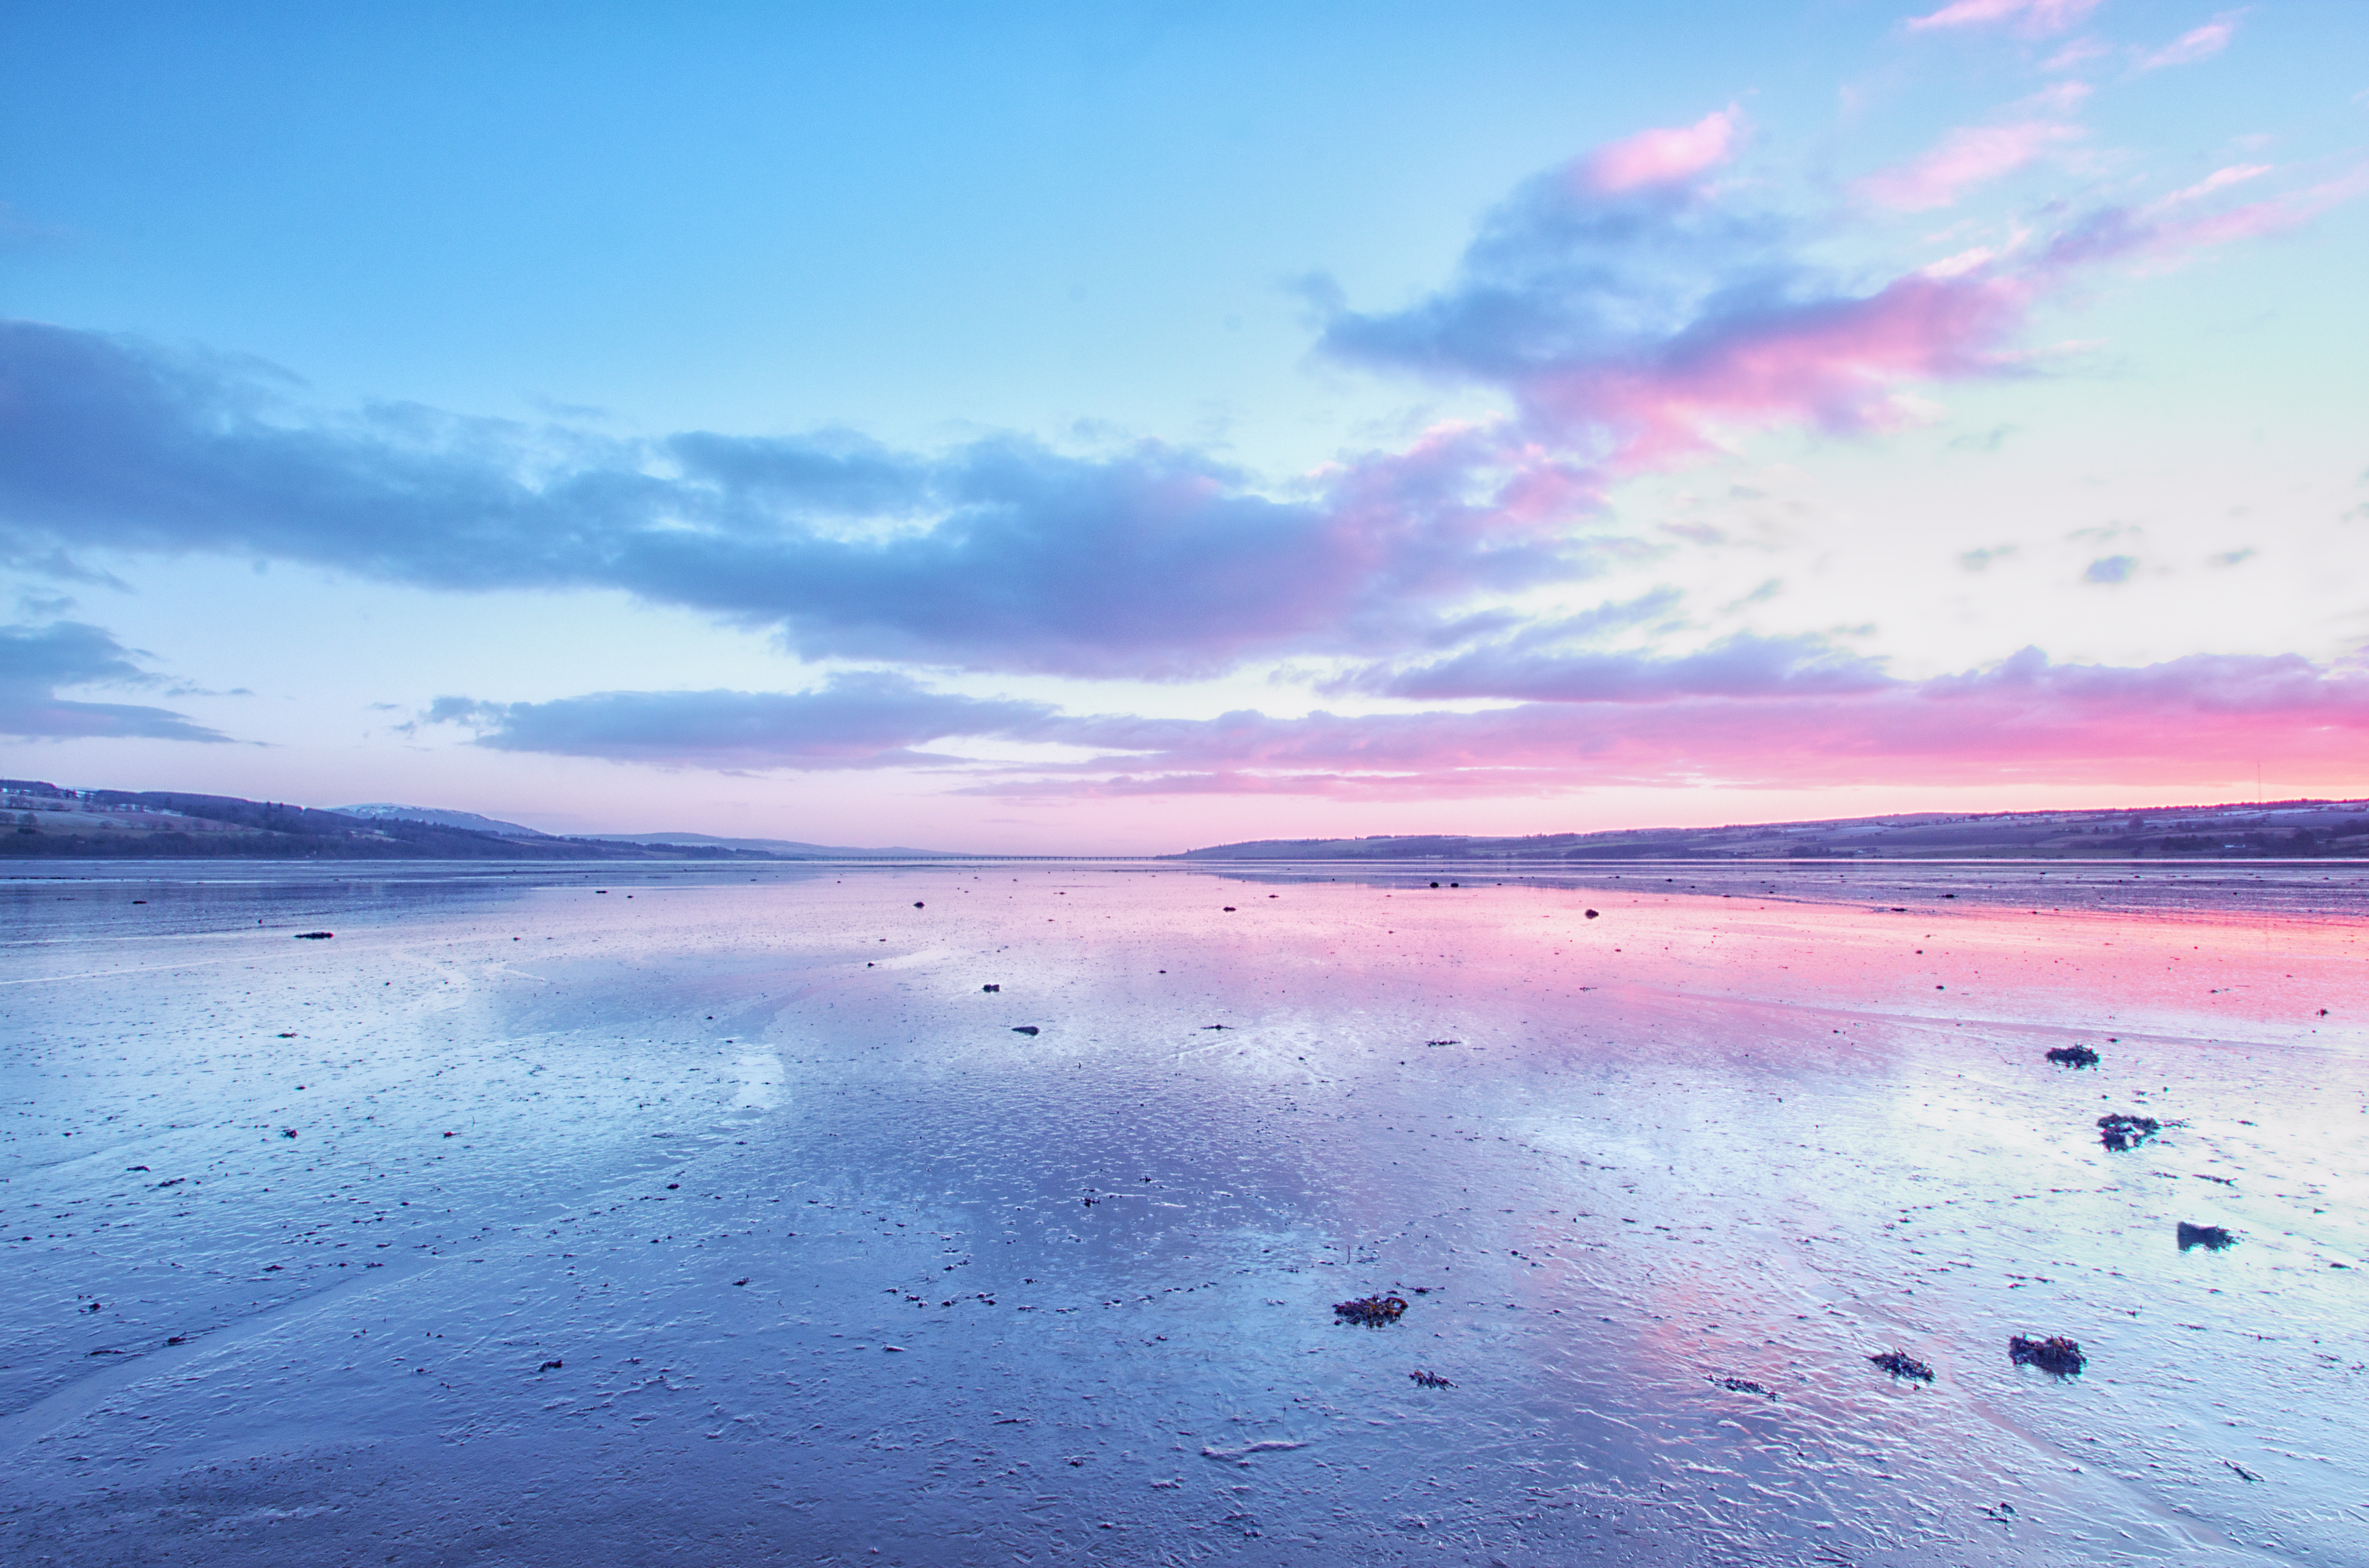
beach, sea, coast, sand, ocean, horizon, cloud, sky, sunrise, sunset, sunlight, morning, shore, wave, dawn, atmosphere, dusk, evening, reflection, peaceful, clouds, scotland, highlands, afterglow, cromarty, blackisle, cromartyfirth, cromartybridge, dingwall, wind wave